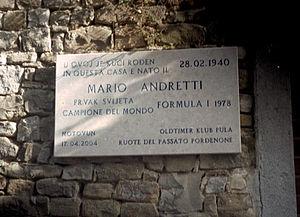
Mario Andretti, né le 28 février 1940 à Montona dans la province d'Istrie en Italie est un pilote automobile italo-américain. Au cours d'une carrière s'étalant sur près de cinq décennies, il se distingue dans l'histoire du sport automobile en remportant le championnat du monde de Formule 1 en 1978, les 500 miles d'Indianapolis en 1969, les 500 miles de Daytona en 1967 et quatre championnats de monoplace nord-américaine. Il a également remporté plusieurs courses de midget-cars, de sprint-cars et de dragster.